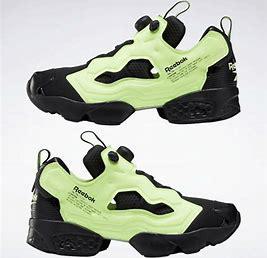
Brand: Reebok
Model: Instapump Fury OG